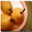
Label: pear